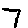
Label: 7